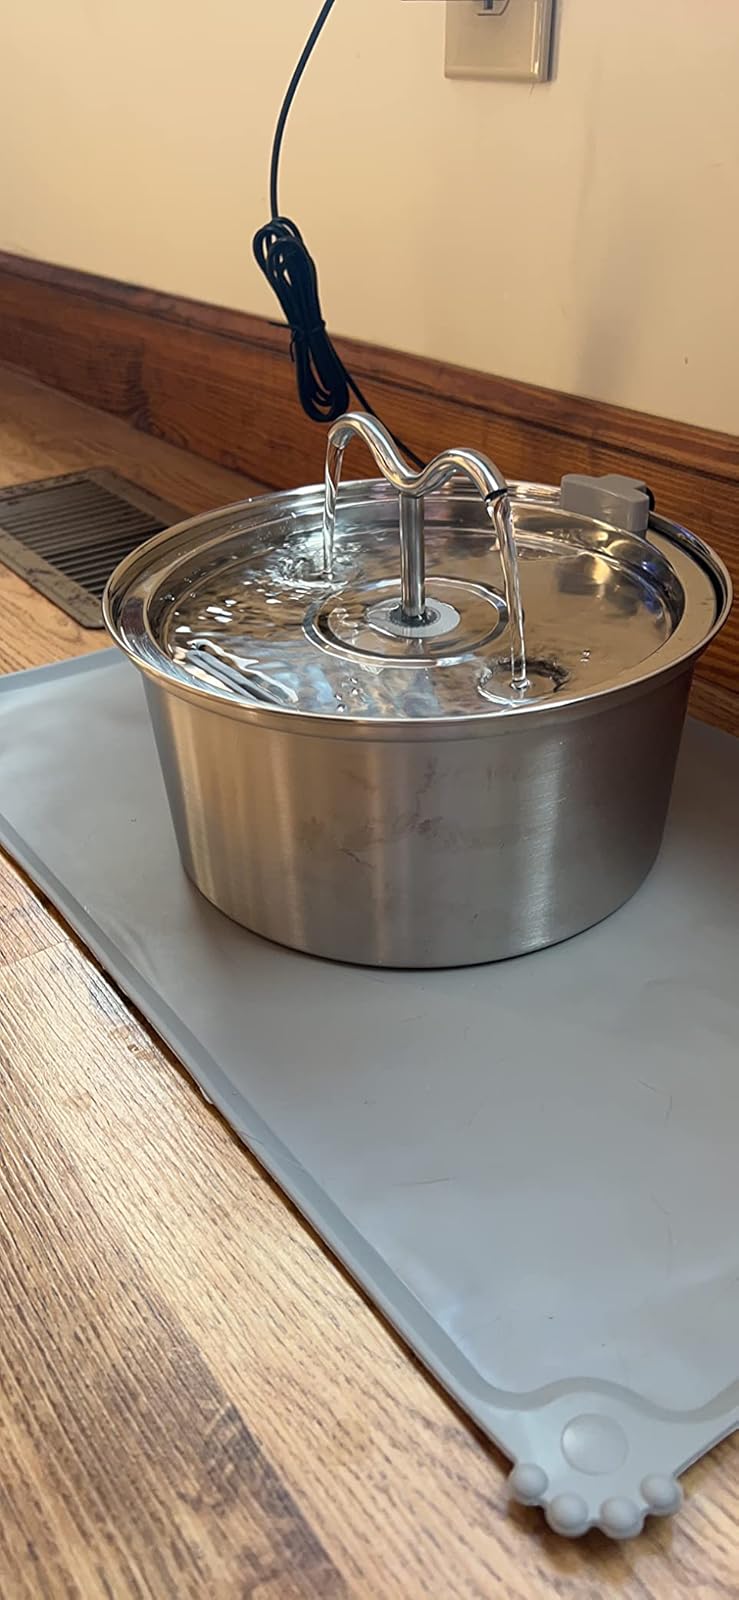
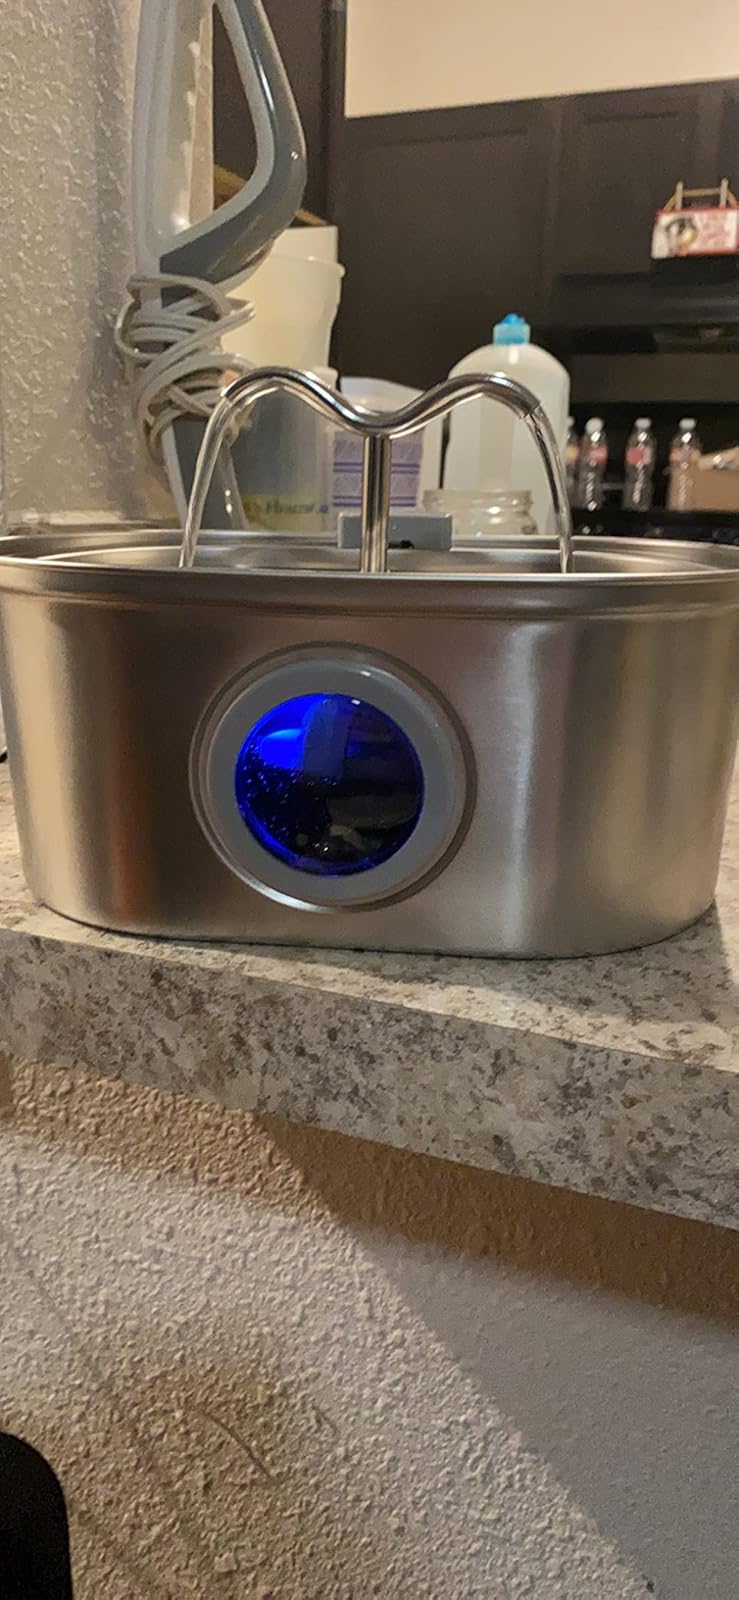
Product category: items_bowl
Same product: no